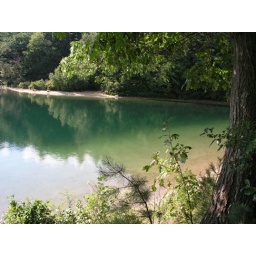
the water was so clear and green in this spot.